School shooting

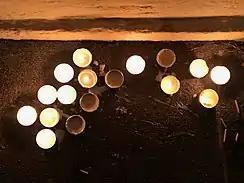

According to studies, factors behind school shooting include easy access to firearms, family dysfunction, lack of family supervision, and mental illness among many other psychological issues. Among the topmost motives of attackers were: bullying/persecution/threatened (75%) and revenge (61%), while 54% reported having numerous reasons. The remaining motives included an attempt to solve a problem (34%), suicide or depression (27%), and seeking attention or recognition (24%).